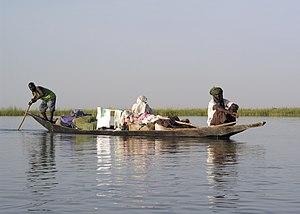
Le cercle de Gao est une collectivité territoriale du Mali dans la région de Gao.
Une pirogue est un type d'embarcation longue et étroite, souvent fait d'un seul tronc d'arbre creusé, mue à la voile ou à la pagaie et est parfois équipée de balancier, utilisé en mer ou sur les lacs et rivières.